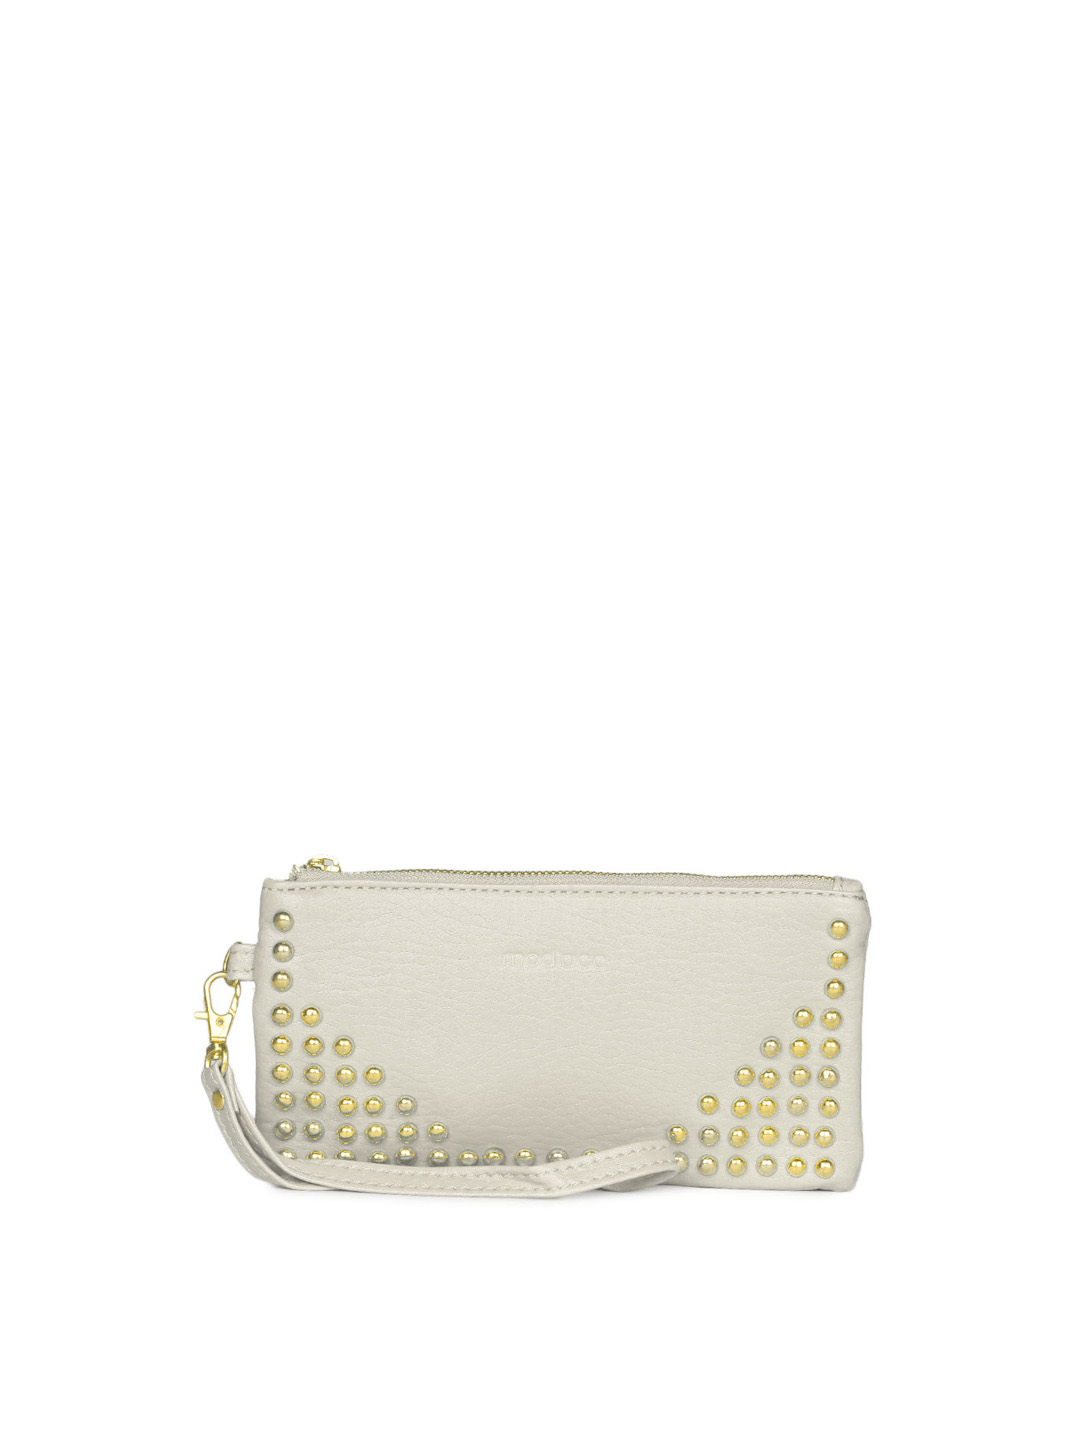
Mod'acc Women Light Grey Coin Purse
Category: Accessories / Bags / Clutches
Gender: Women
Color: Grey
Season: Summer 2012
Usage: Casual